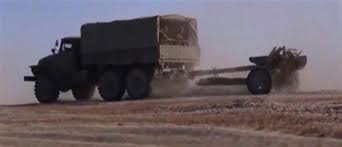
Label: D-30